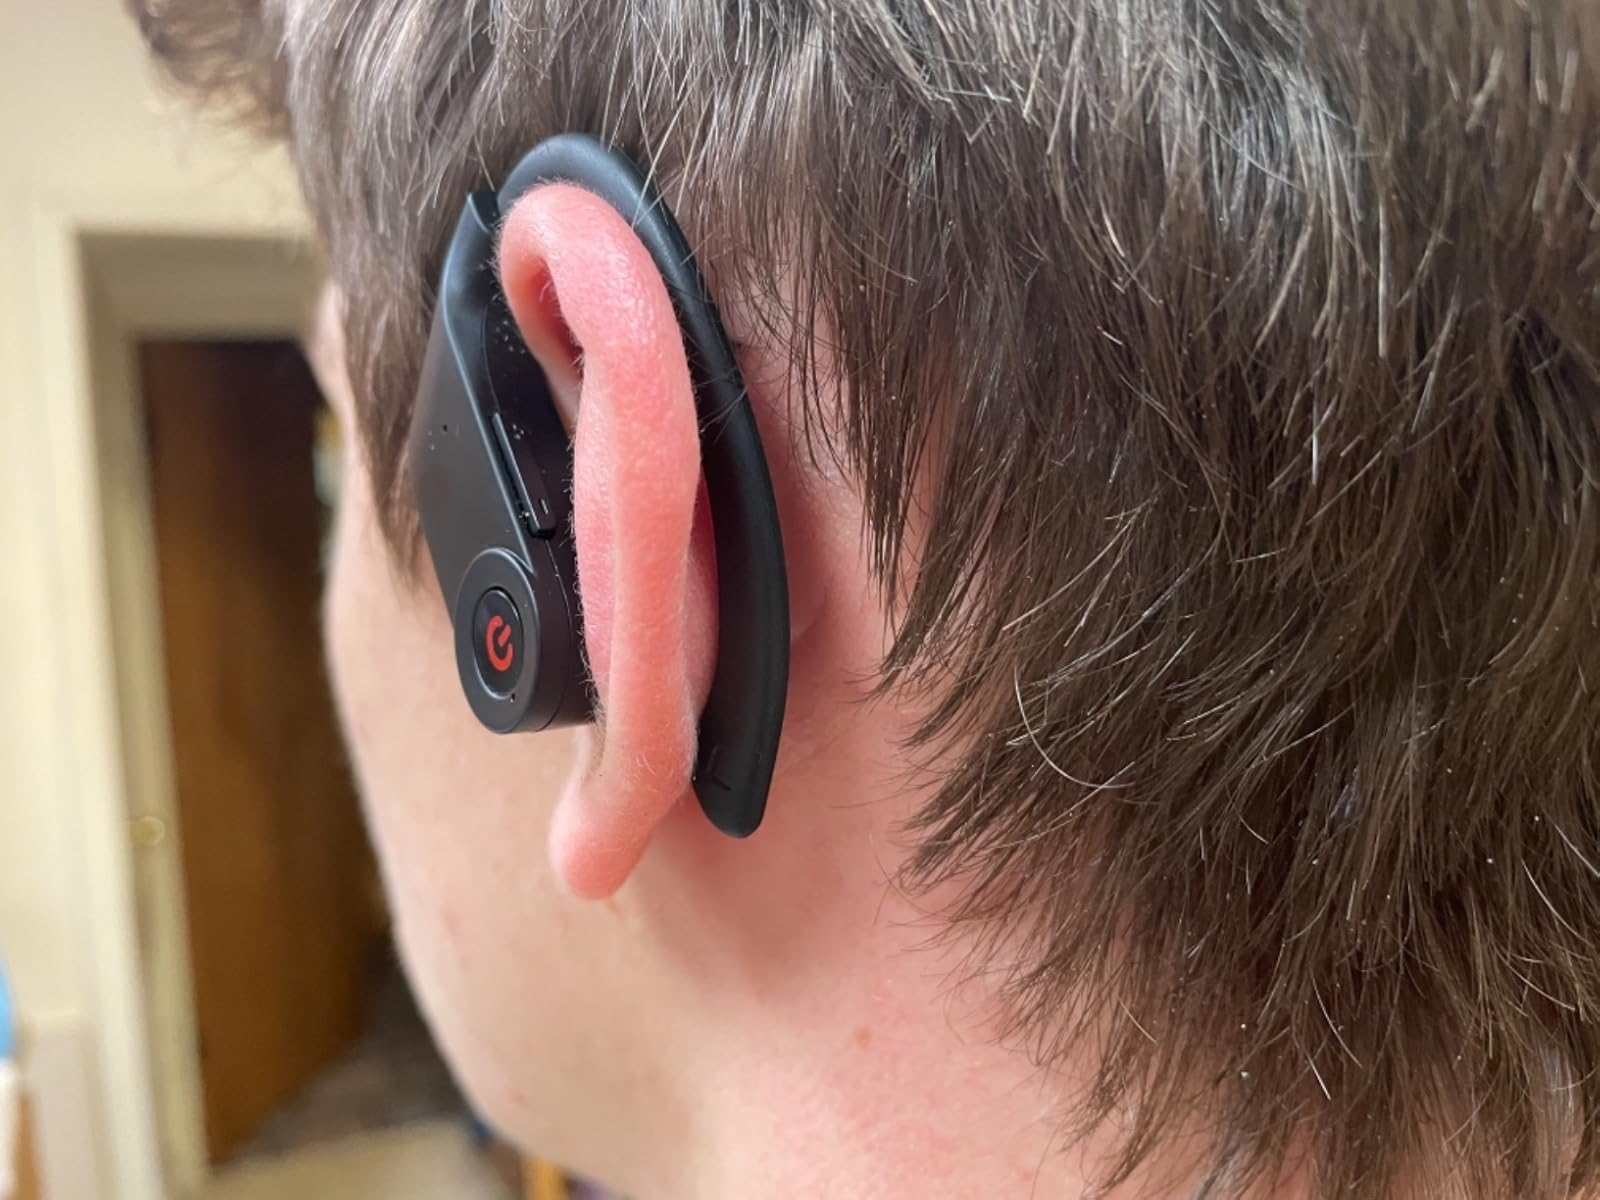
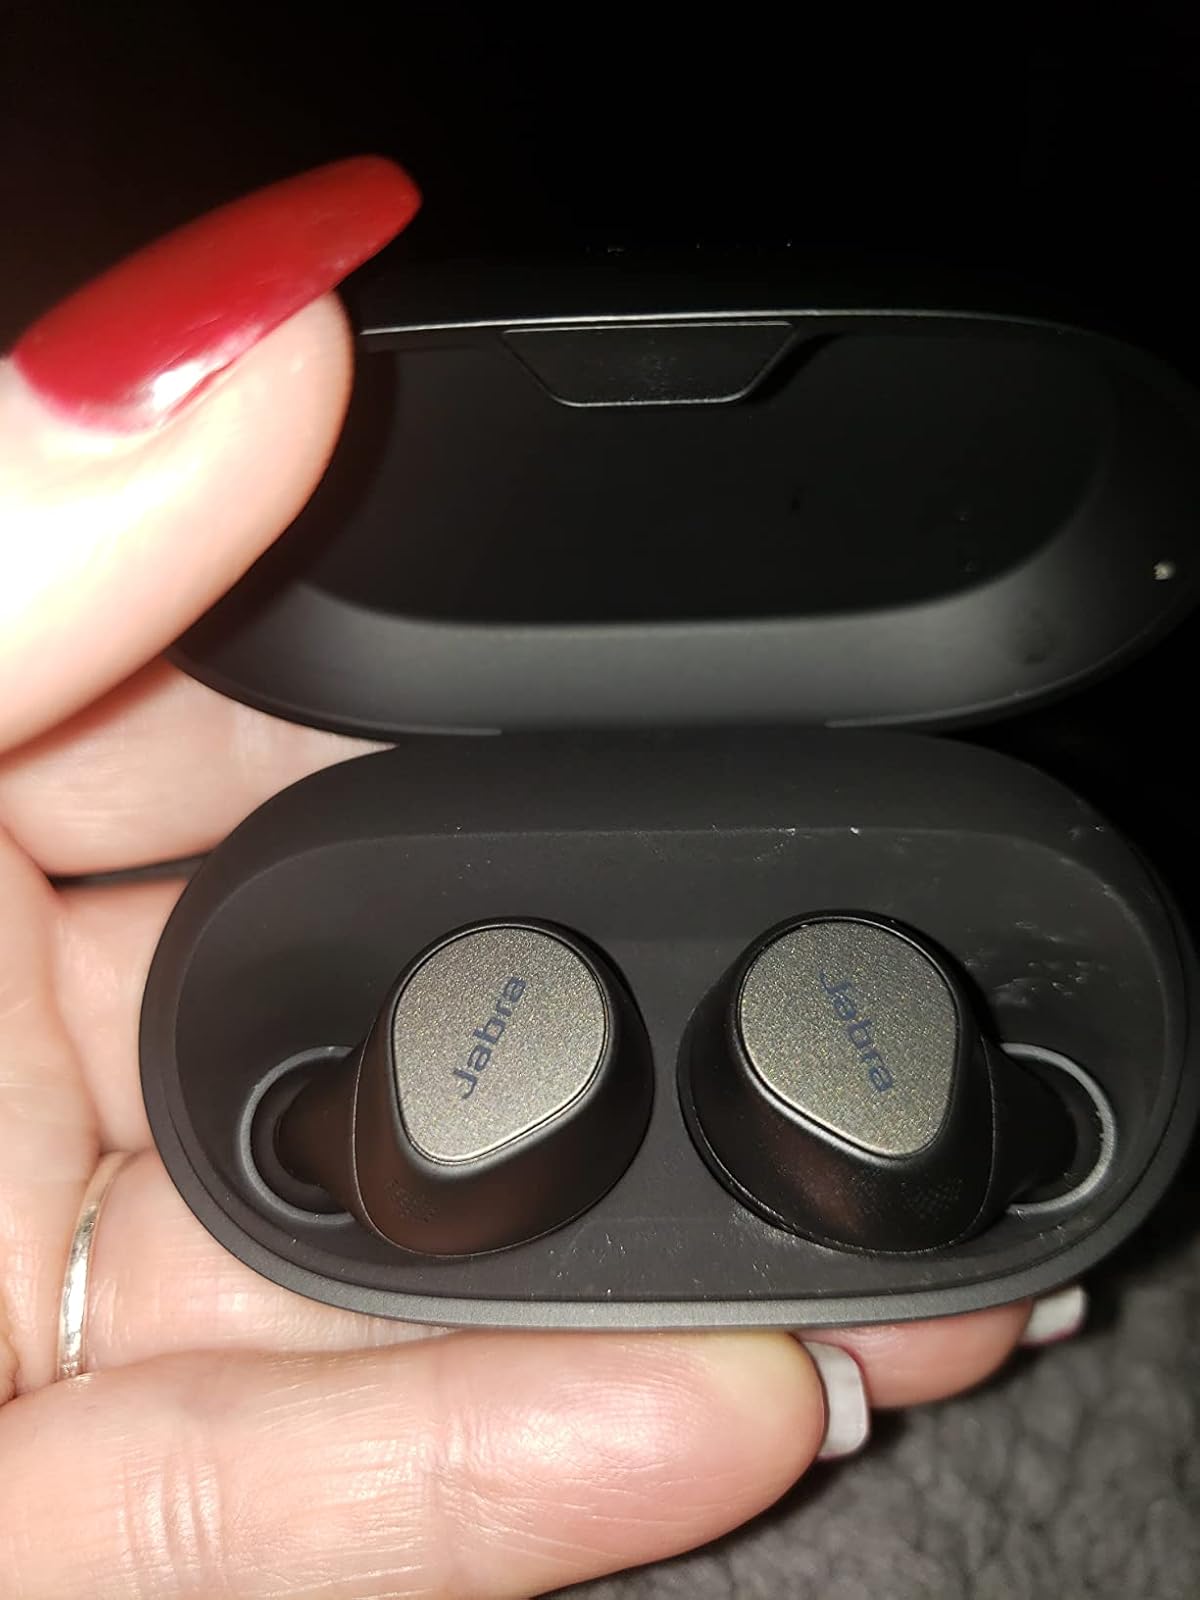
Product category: earbuds
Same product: no